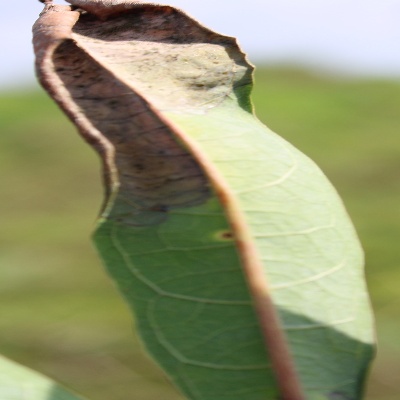
Crop: Cassava
Condition: bacterial blight